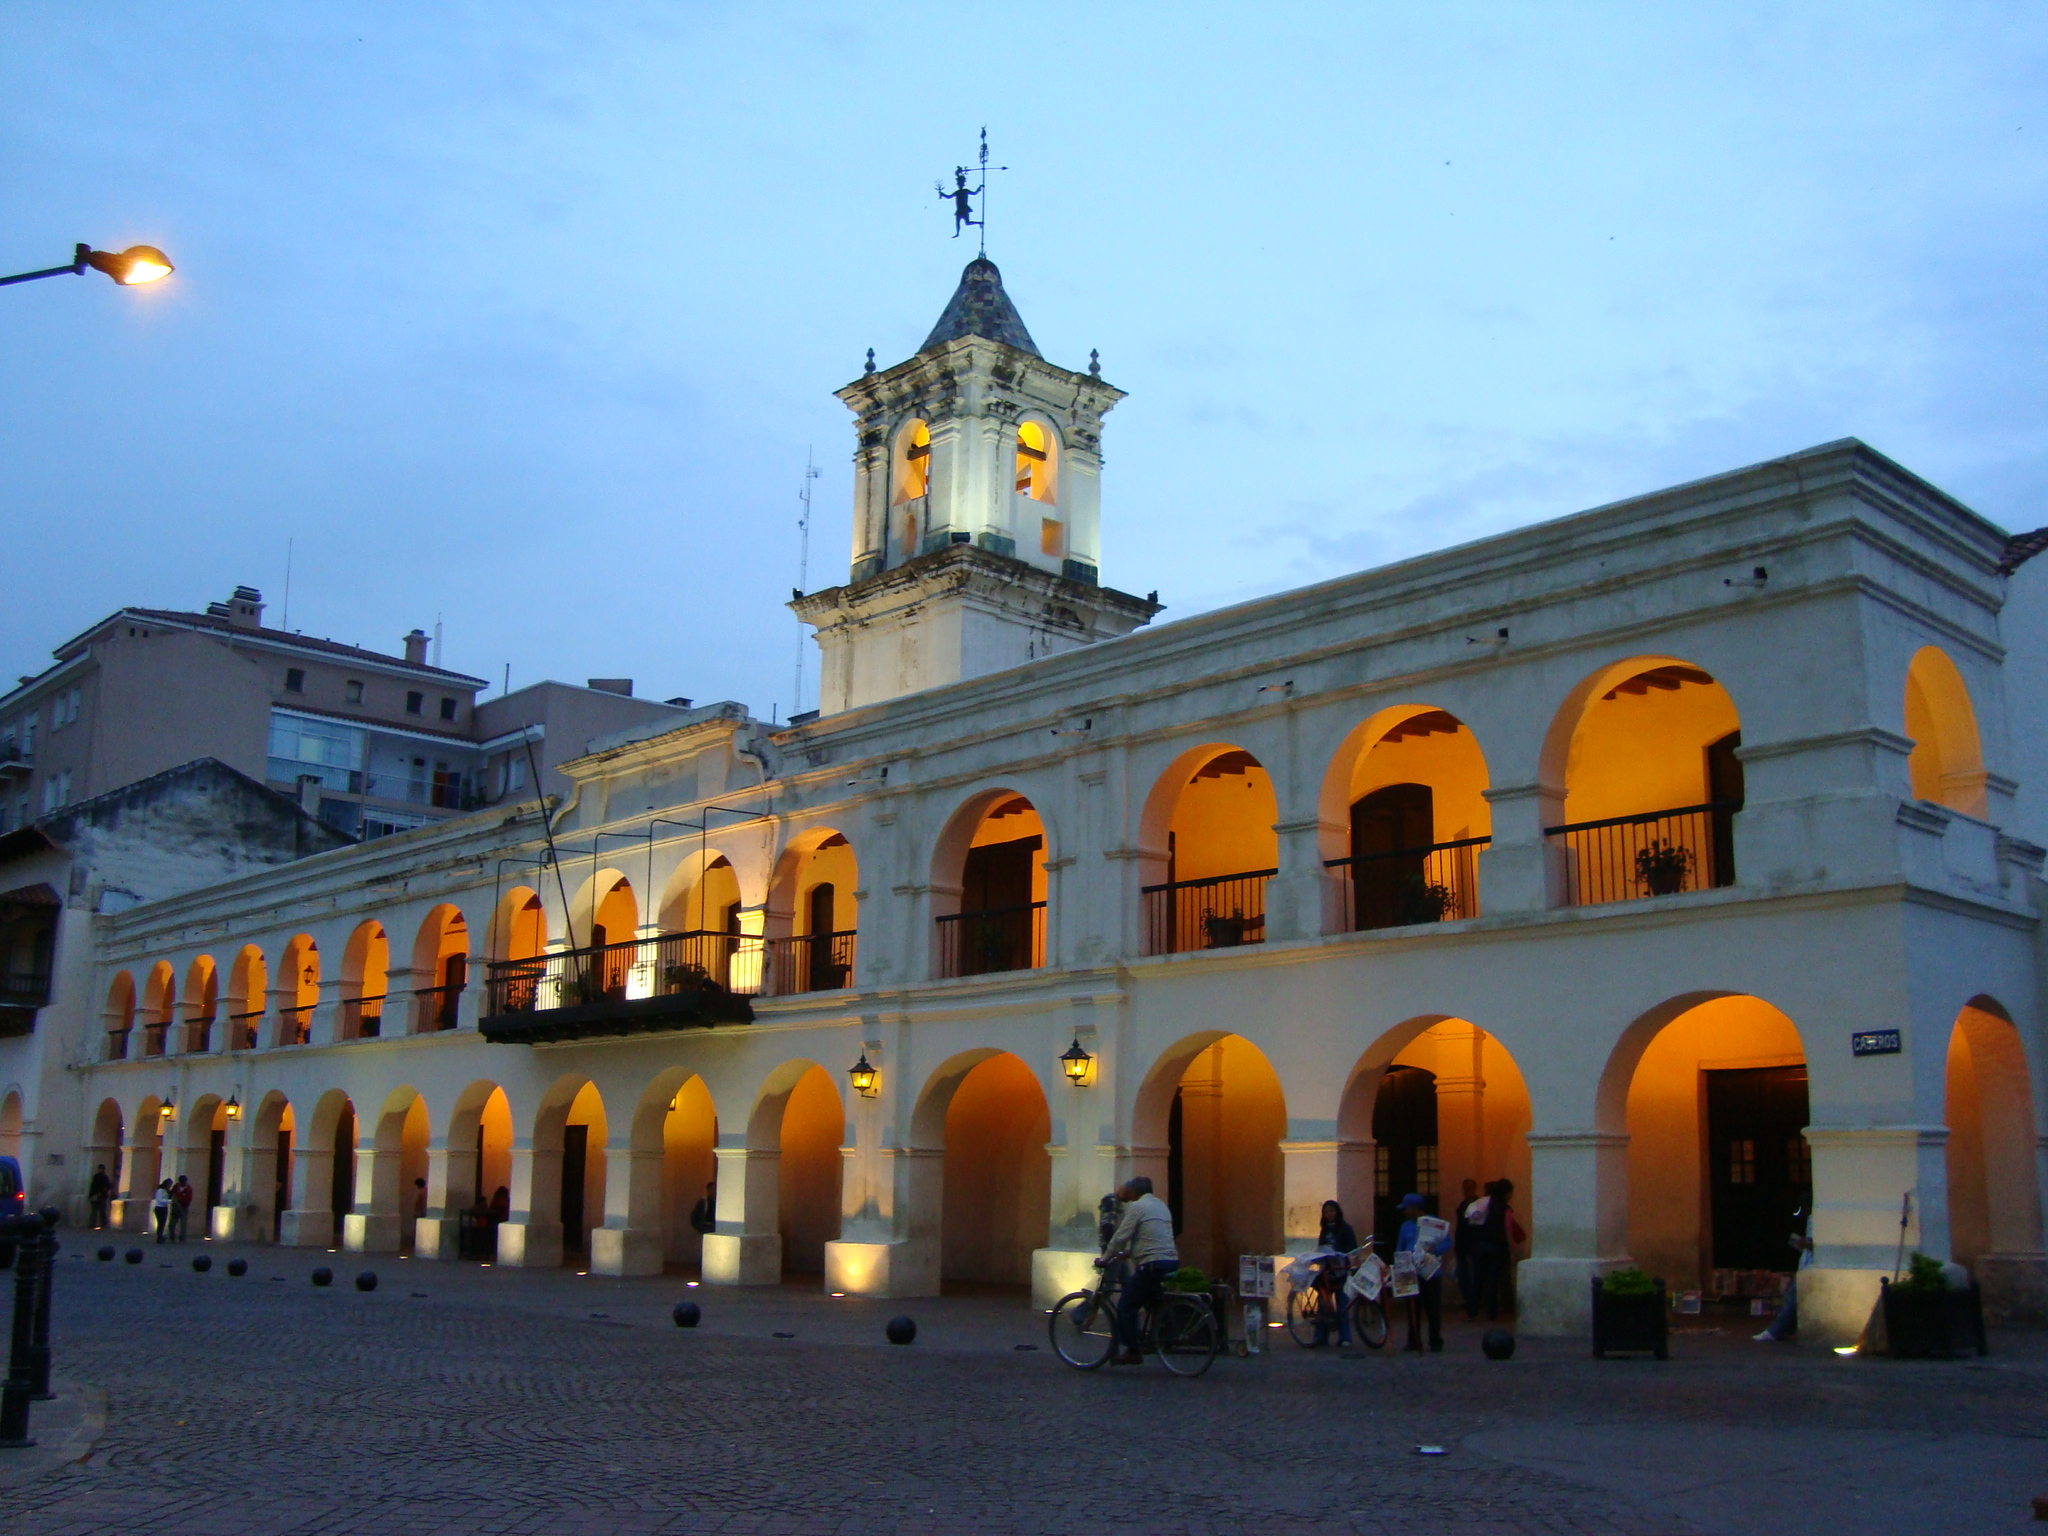
argentina, landmark, town, building, city, plaza, public space, town square, architecture, human settlement, evening, sky, tourism, facade, historic site, classical architecture, palace, tourist attraction, convent, seat of local government, travel